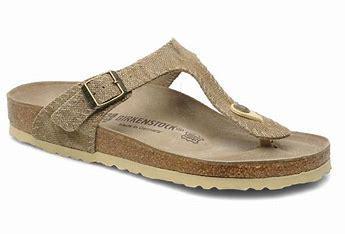
Brand: Birkenstock
Model: 100